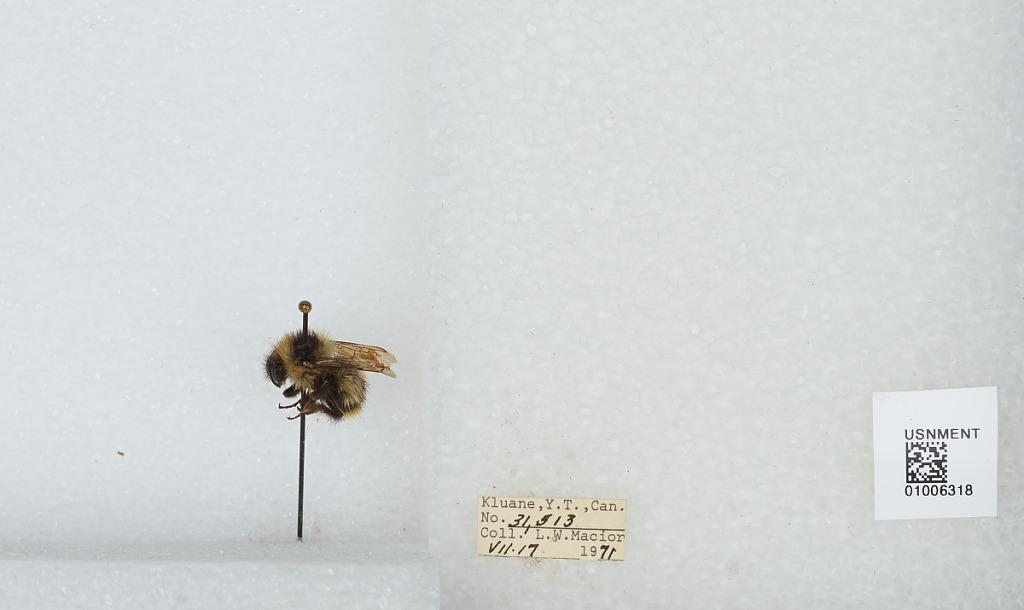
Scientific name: Bombus (Pyrobombus) frigidus Smith
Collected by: L. Macior
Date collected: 1971-7-17
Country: Canada
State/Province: Yukon Territory
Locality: Kluane
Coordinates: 60.75, -139.5